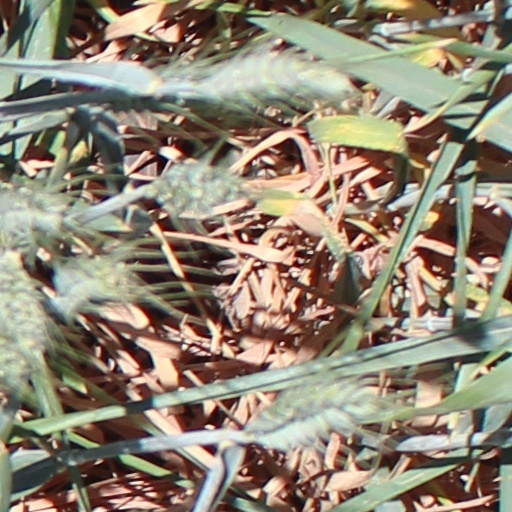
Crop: wheat